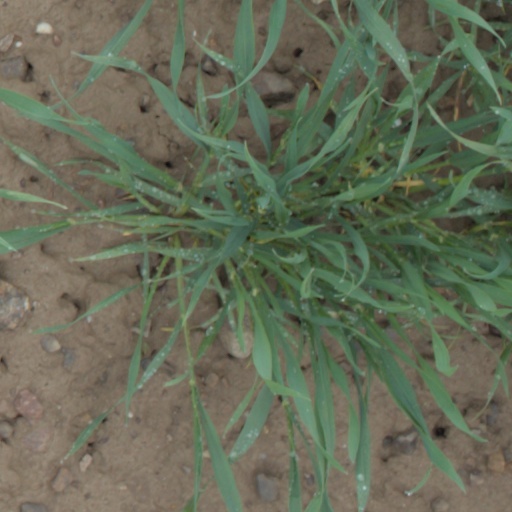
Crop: wheat